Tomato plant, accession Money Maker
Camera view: horizontal (90 deg, fisheye); turntable rotation: 270 degrees
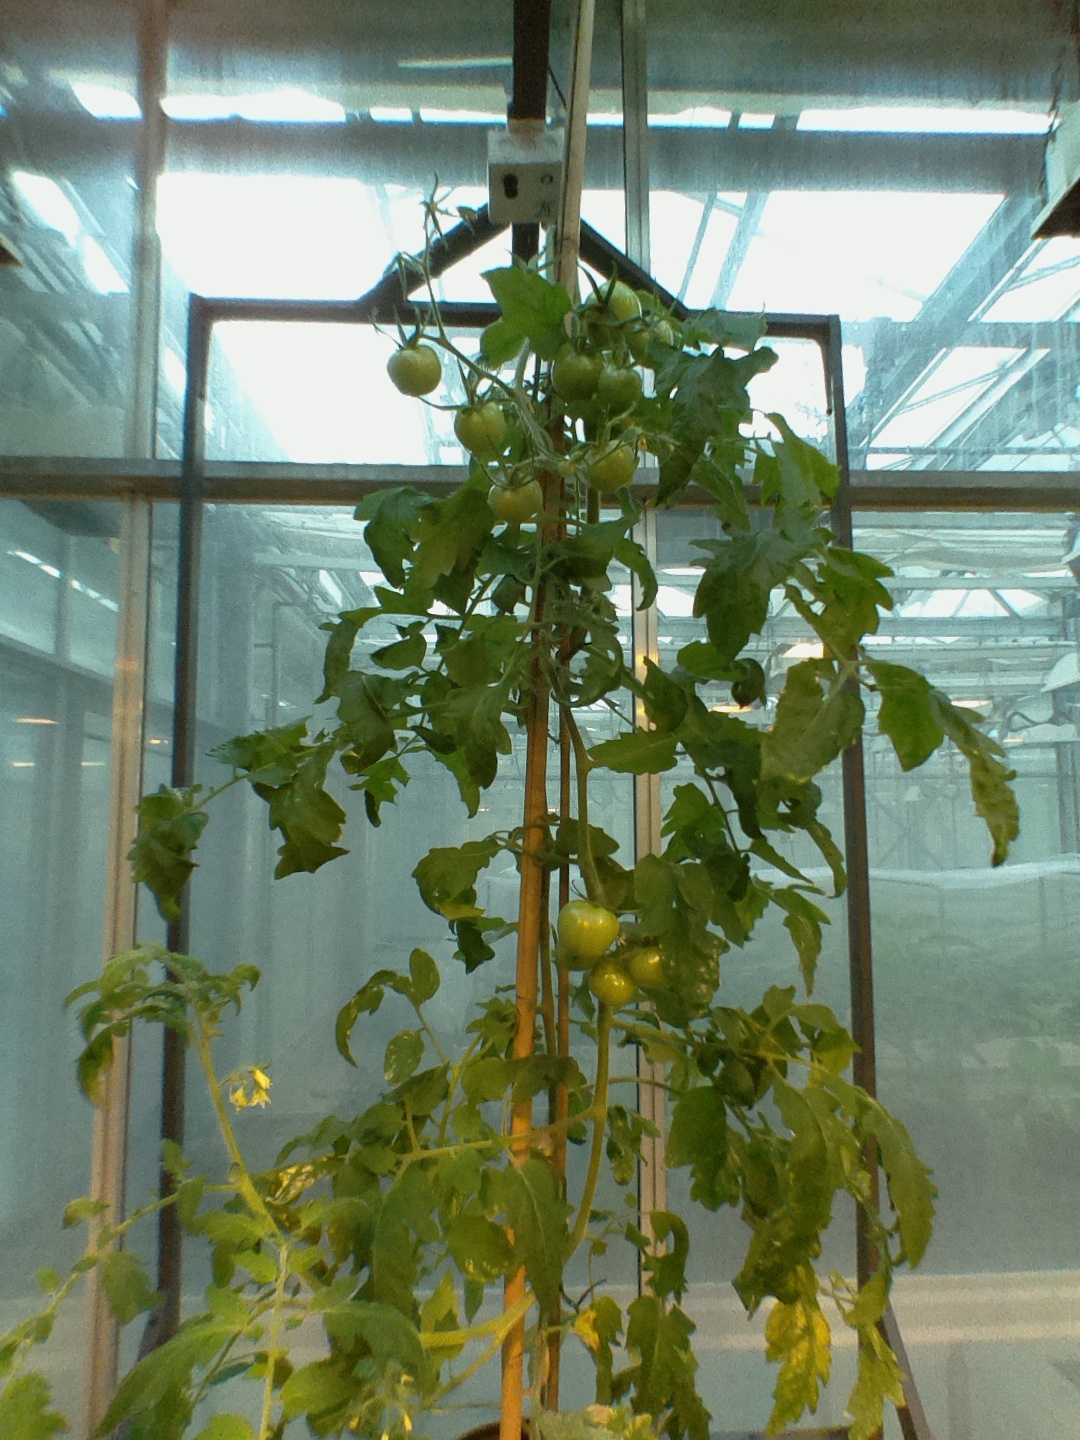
BBCH growth stage 73: 30%-40% of final fruit size